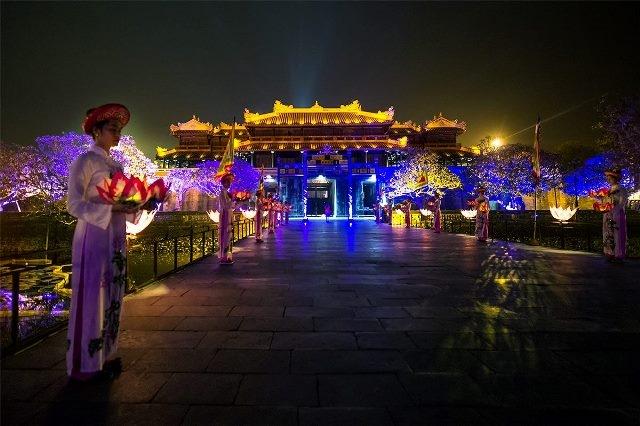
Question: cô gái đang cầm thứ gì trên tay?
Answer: cô gái đang cầm bông sen giấy trên tay